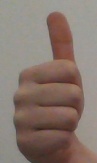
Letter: aleff